Mathilde Johansson

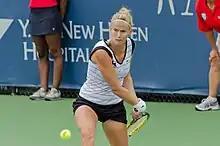
Mathilde Johansson returning a shot at the 2011 Connecticut Open qualifying tournament

She made her WTA Tour main-draw debut at the 2005 French Open, losing to sixth-seed Svetlana Kuznetsova in the first round. In 2006, she reached the second round, losing to Russian youngster Maria Kirilenko in straight sets.